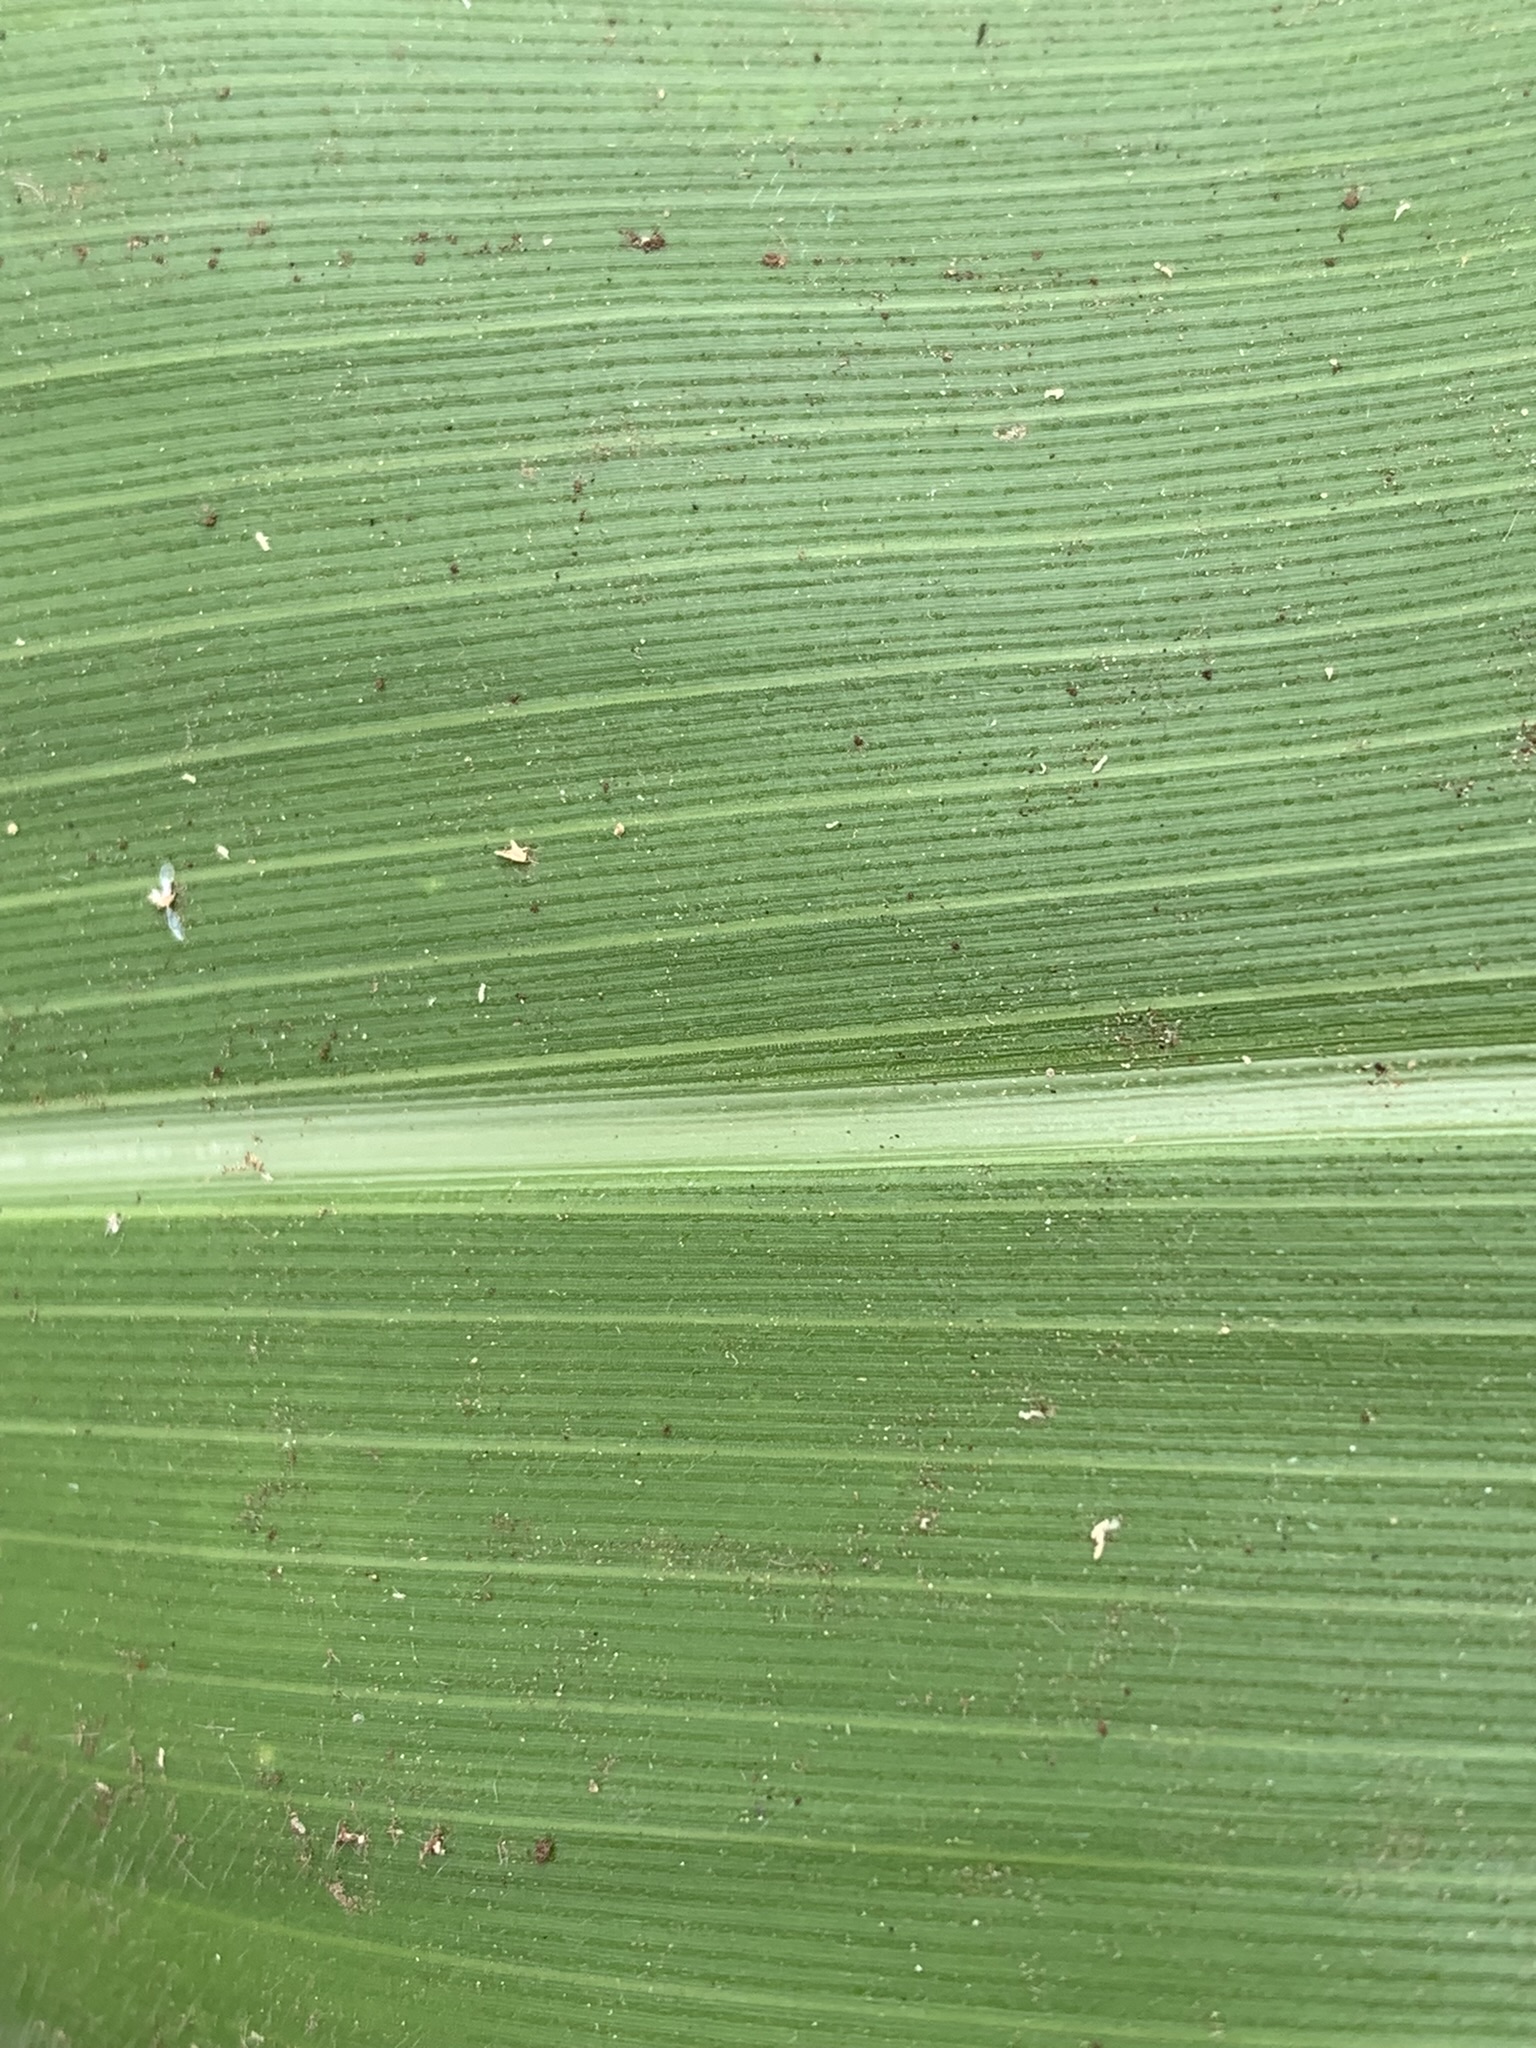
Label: Healthy